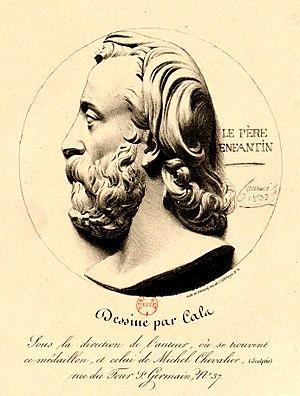
Prosper Enfantin, dit « le Père Enfantin », né le 8 février 1796 à Paris où il est mort le 31 août 1864, est un réformateur social français, l’un des principaux chefs de file du mouvement saint-simonien.